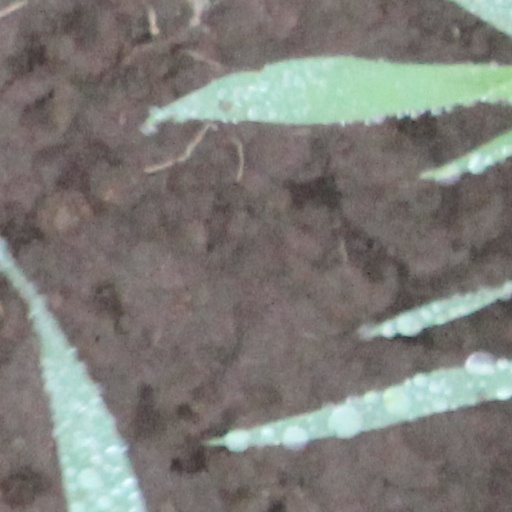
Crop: wheat